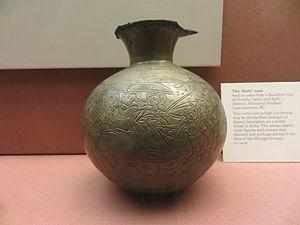
La plaque indienne d'Aï Khanoum est un produit d'artisanat de luxe en provenance d'Inde découvert sur le site archéologique hellénistique d'Aï Khanoum en Afghanistan. Il s'agit de l'un des exemples les plus anciens de l'art figuré indien, puisque sa fabrication est antérieure à 145 av. J-C, date de destruction de la ville-forteresse d'Aï Khanoum. Cette œuvre figurative précède donc les bas-reliefs de Bharhut, et de près d'un siècle la plupart des bas-reliefs de Sanchi, et atteste donc de la richesse de l'art figuratif indien à une date ancienne. Elle atteste aussi des échanges entre l'Inde et le Royaume gréco-bactrien au IIᵉ siècle av. J.-C.